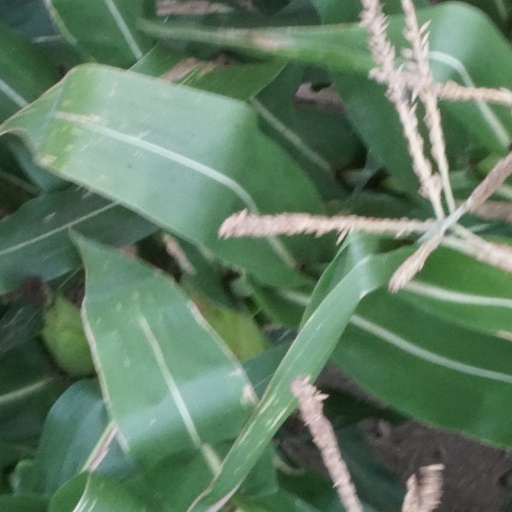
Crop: maize; corn